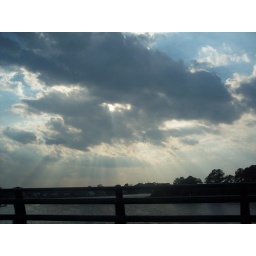
the sky over the inlet to little creek anphib. base in norfolk virginia.